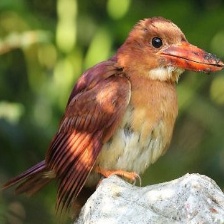
Species: RUDY KINGFISHER
Scientific name: HALCYON COROMANDA